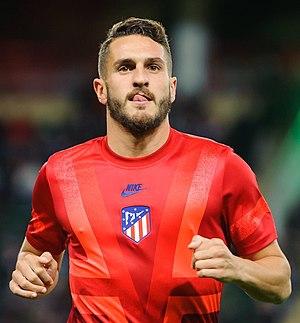
Koke de son vrai nom Jorge Resurrección Merodio est un footballeur espagnol né le 8 janvier 1992 à Madrid en Espagne. Il joue actuellement au poste de milieu dans le club espagnol de l'Atlético de Madrid.